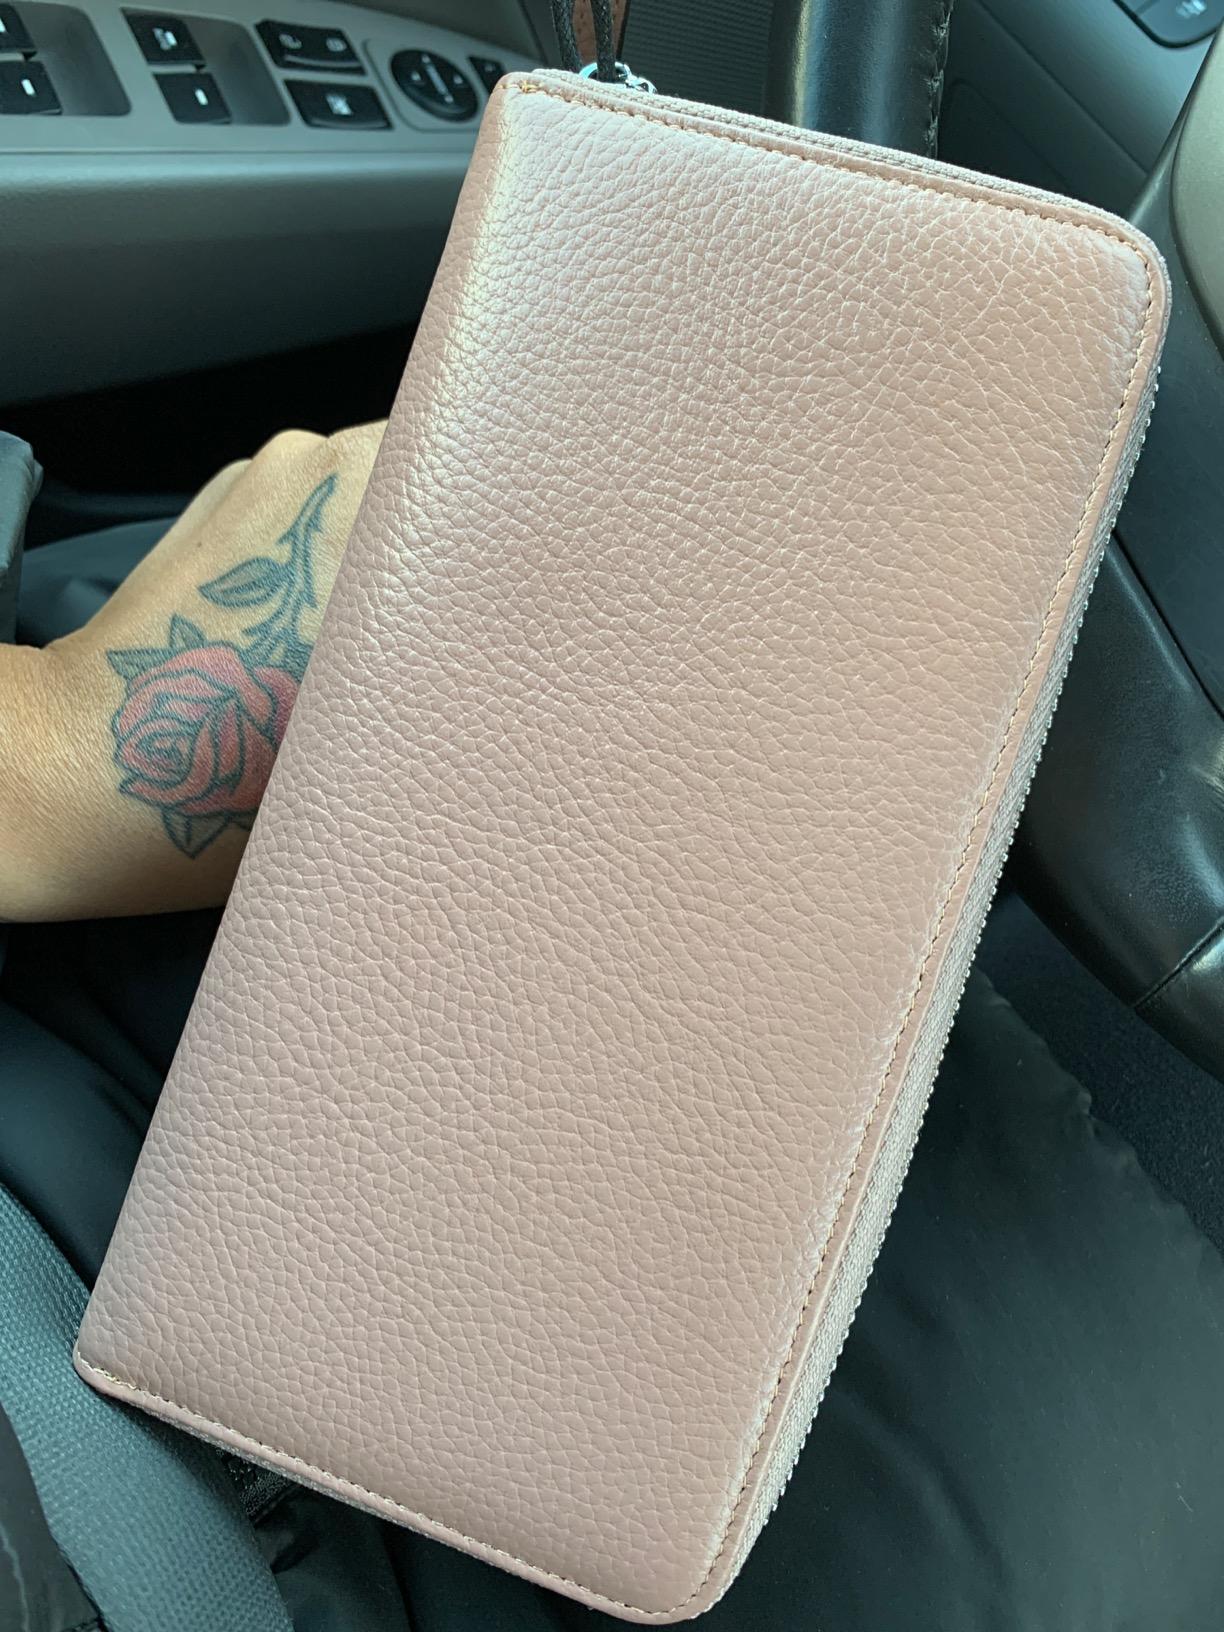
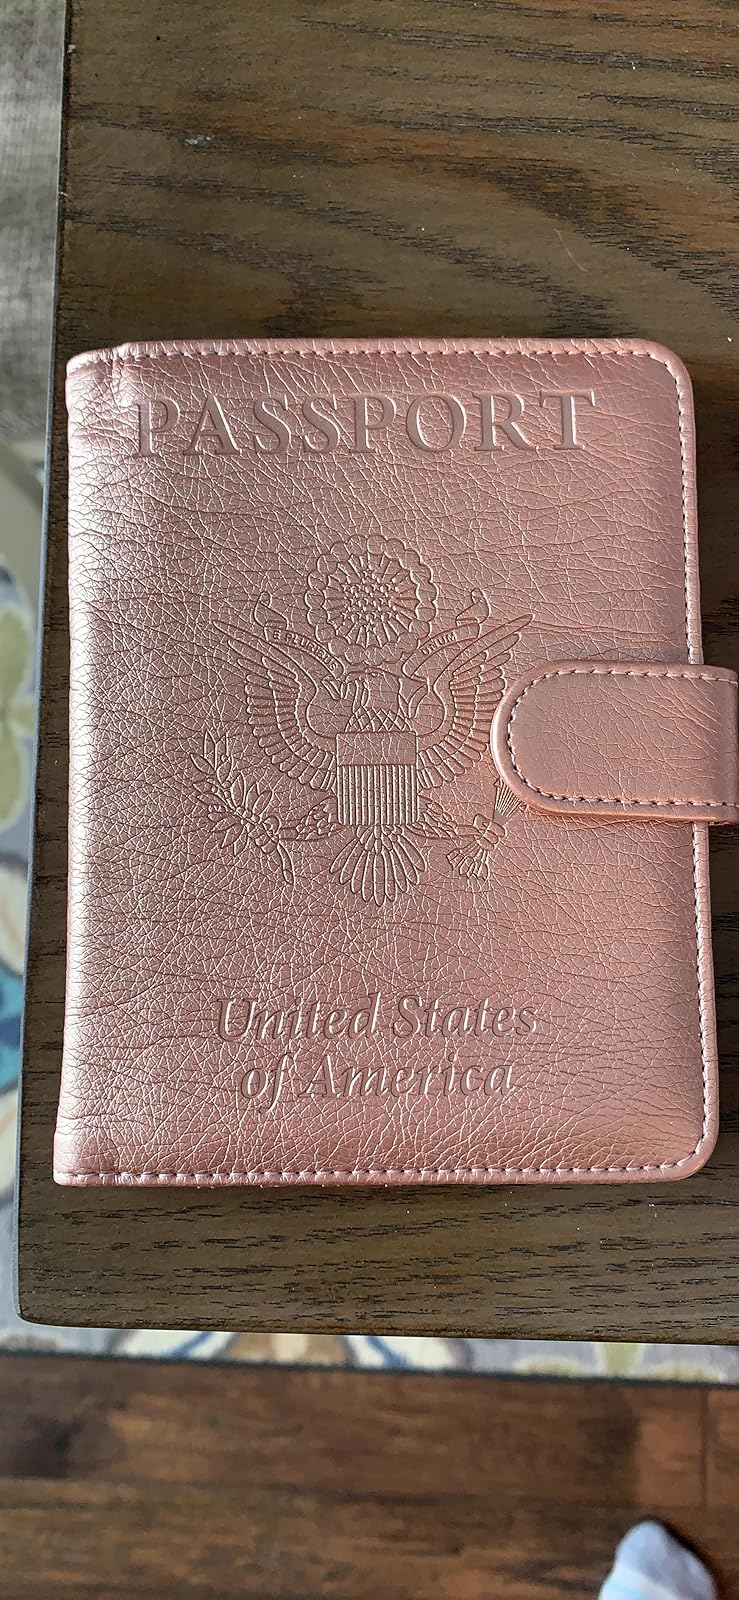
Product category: accessories_wallet
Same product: no